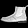
Label: Ankle boot